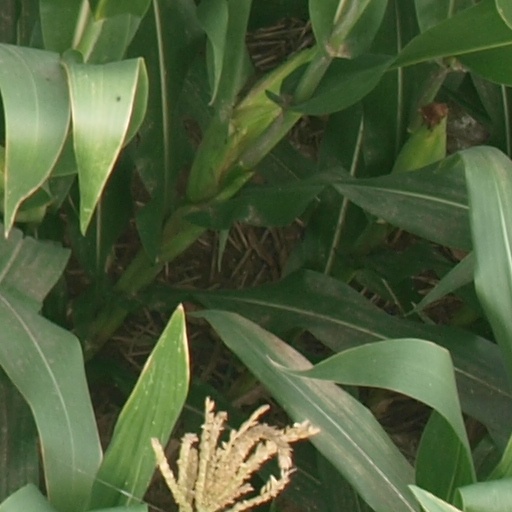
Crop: maize; corn